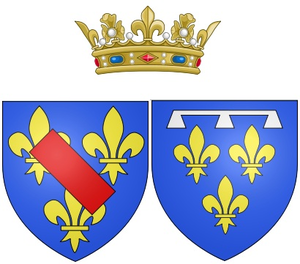
Louise Marie Thérèse Bathilde d’Orléans, duchesse de Bourbon et princesse de Condé, est une princesse du sang, née le 5 juillet 1750 à Saint-Cloud et décédée le 10 janvier 1822, à Paris.
Cette page constitue un armorial des Capétiens : elle donne les armoiries des nobles issus de la famille des Capétiens.
Cet article présente la liste des dames, comtesses et duchesses de Guise, par mariage ou de plein droit.